Joe Biden

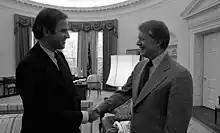
Photo of Biden and Carter greeting each other in the Oval Office

Biden met teacher Jill Tracy Jacobs in 1975 on a blind date. They married at the United Nations chapel in New York on June 17, 1977, and spent their honeymoon at Lake Balaton in the Hungarian People's Republic. Biden credits her with the renewal of his interest in politics and life.